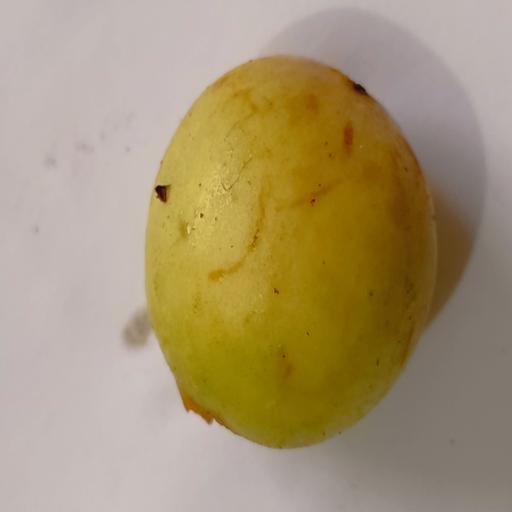
Crop type: Burmese Grape